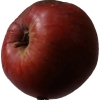
Label: Apple 17